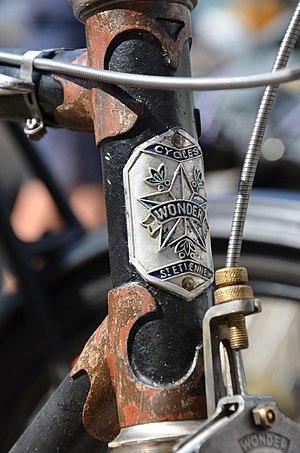
Écusson des Cycles Wonder de Saint-Etienne.
Cette liste des fabricants de bicyclettes liste toutes les entreprises qui fabriquent des bicyclettes.